Women's PBA 3x3

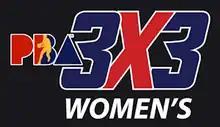

The Women's PBA (WPBA) 3x3 is a women's 3x3 basketball competition organized by the Philippine Basketball Association.